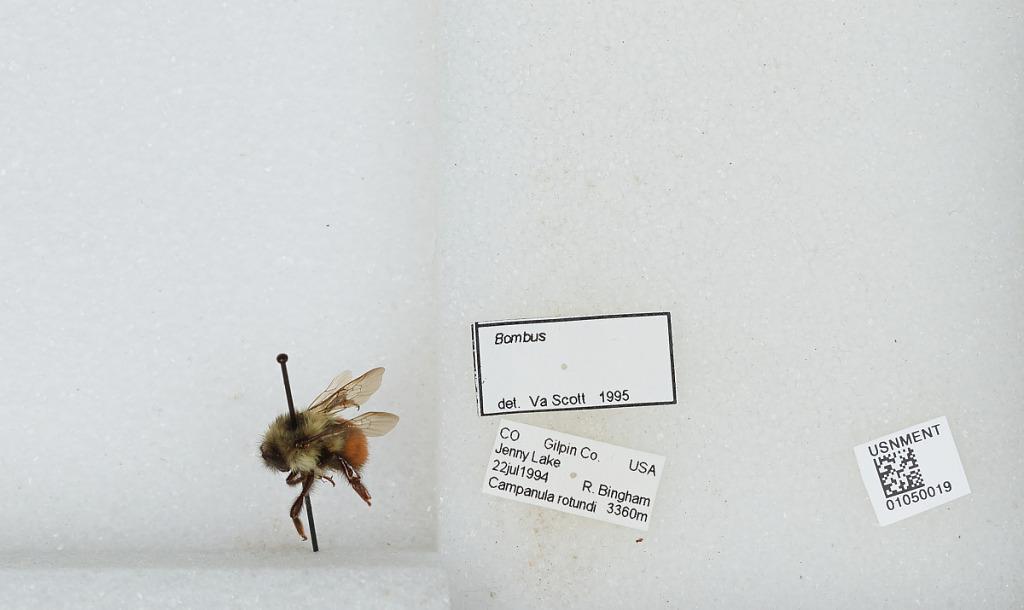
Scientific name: Bombus sp.
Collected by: R. Bingham
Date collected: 1994-7-22
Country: United States
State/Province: Colorado
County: Gilpin
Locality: Jenny Lake
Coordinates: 39.9335, -105.663
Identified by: Scott, Va.